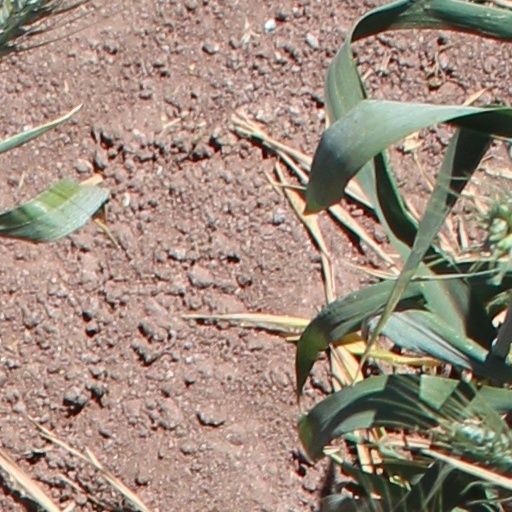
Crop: wheat